Jem (singer)

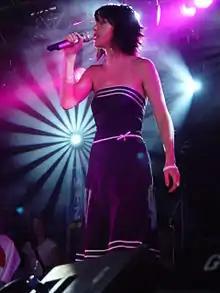
Jem performing on the John Peel Stage at Glastonbury Festival on Sunday 26 June 2005

Jemma Gwynne Griffiths (born 18 May 1975), known by her stage name Jem, is a Welsh singer, songwriter, and record producer.